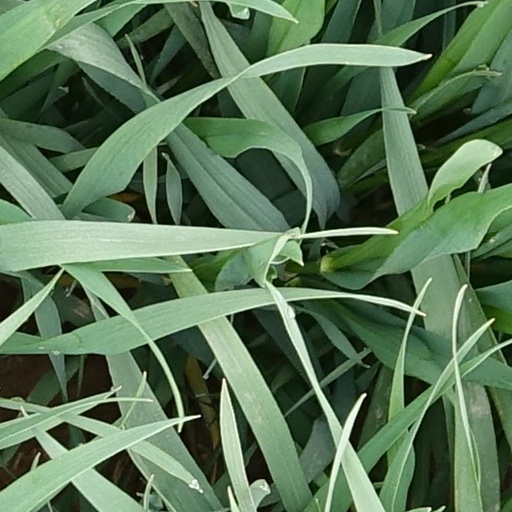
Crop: wheat